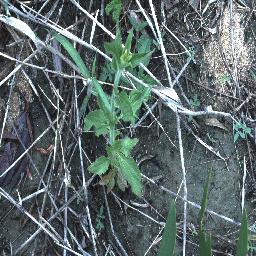
Label: siam_weed